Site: brandenburg
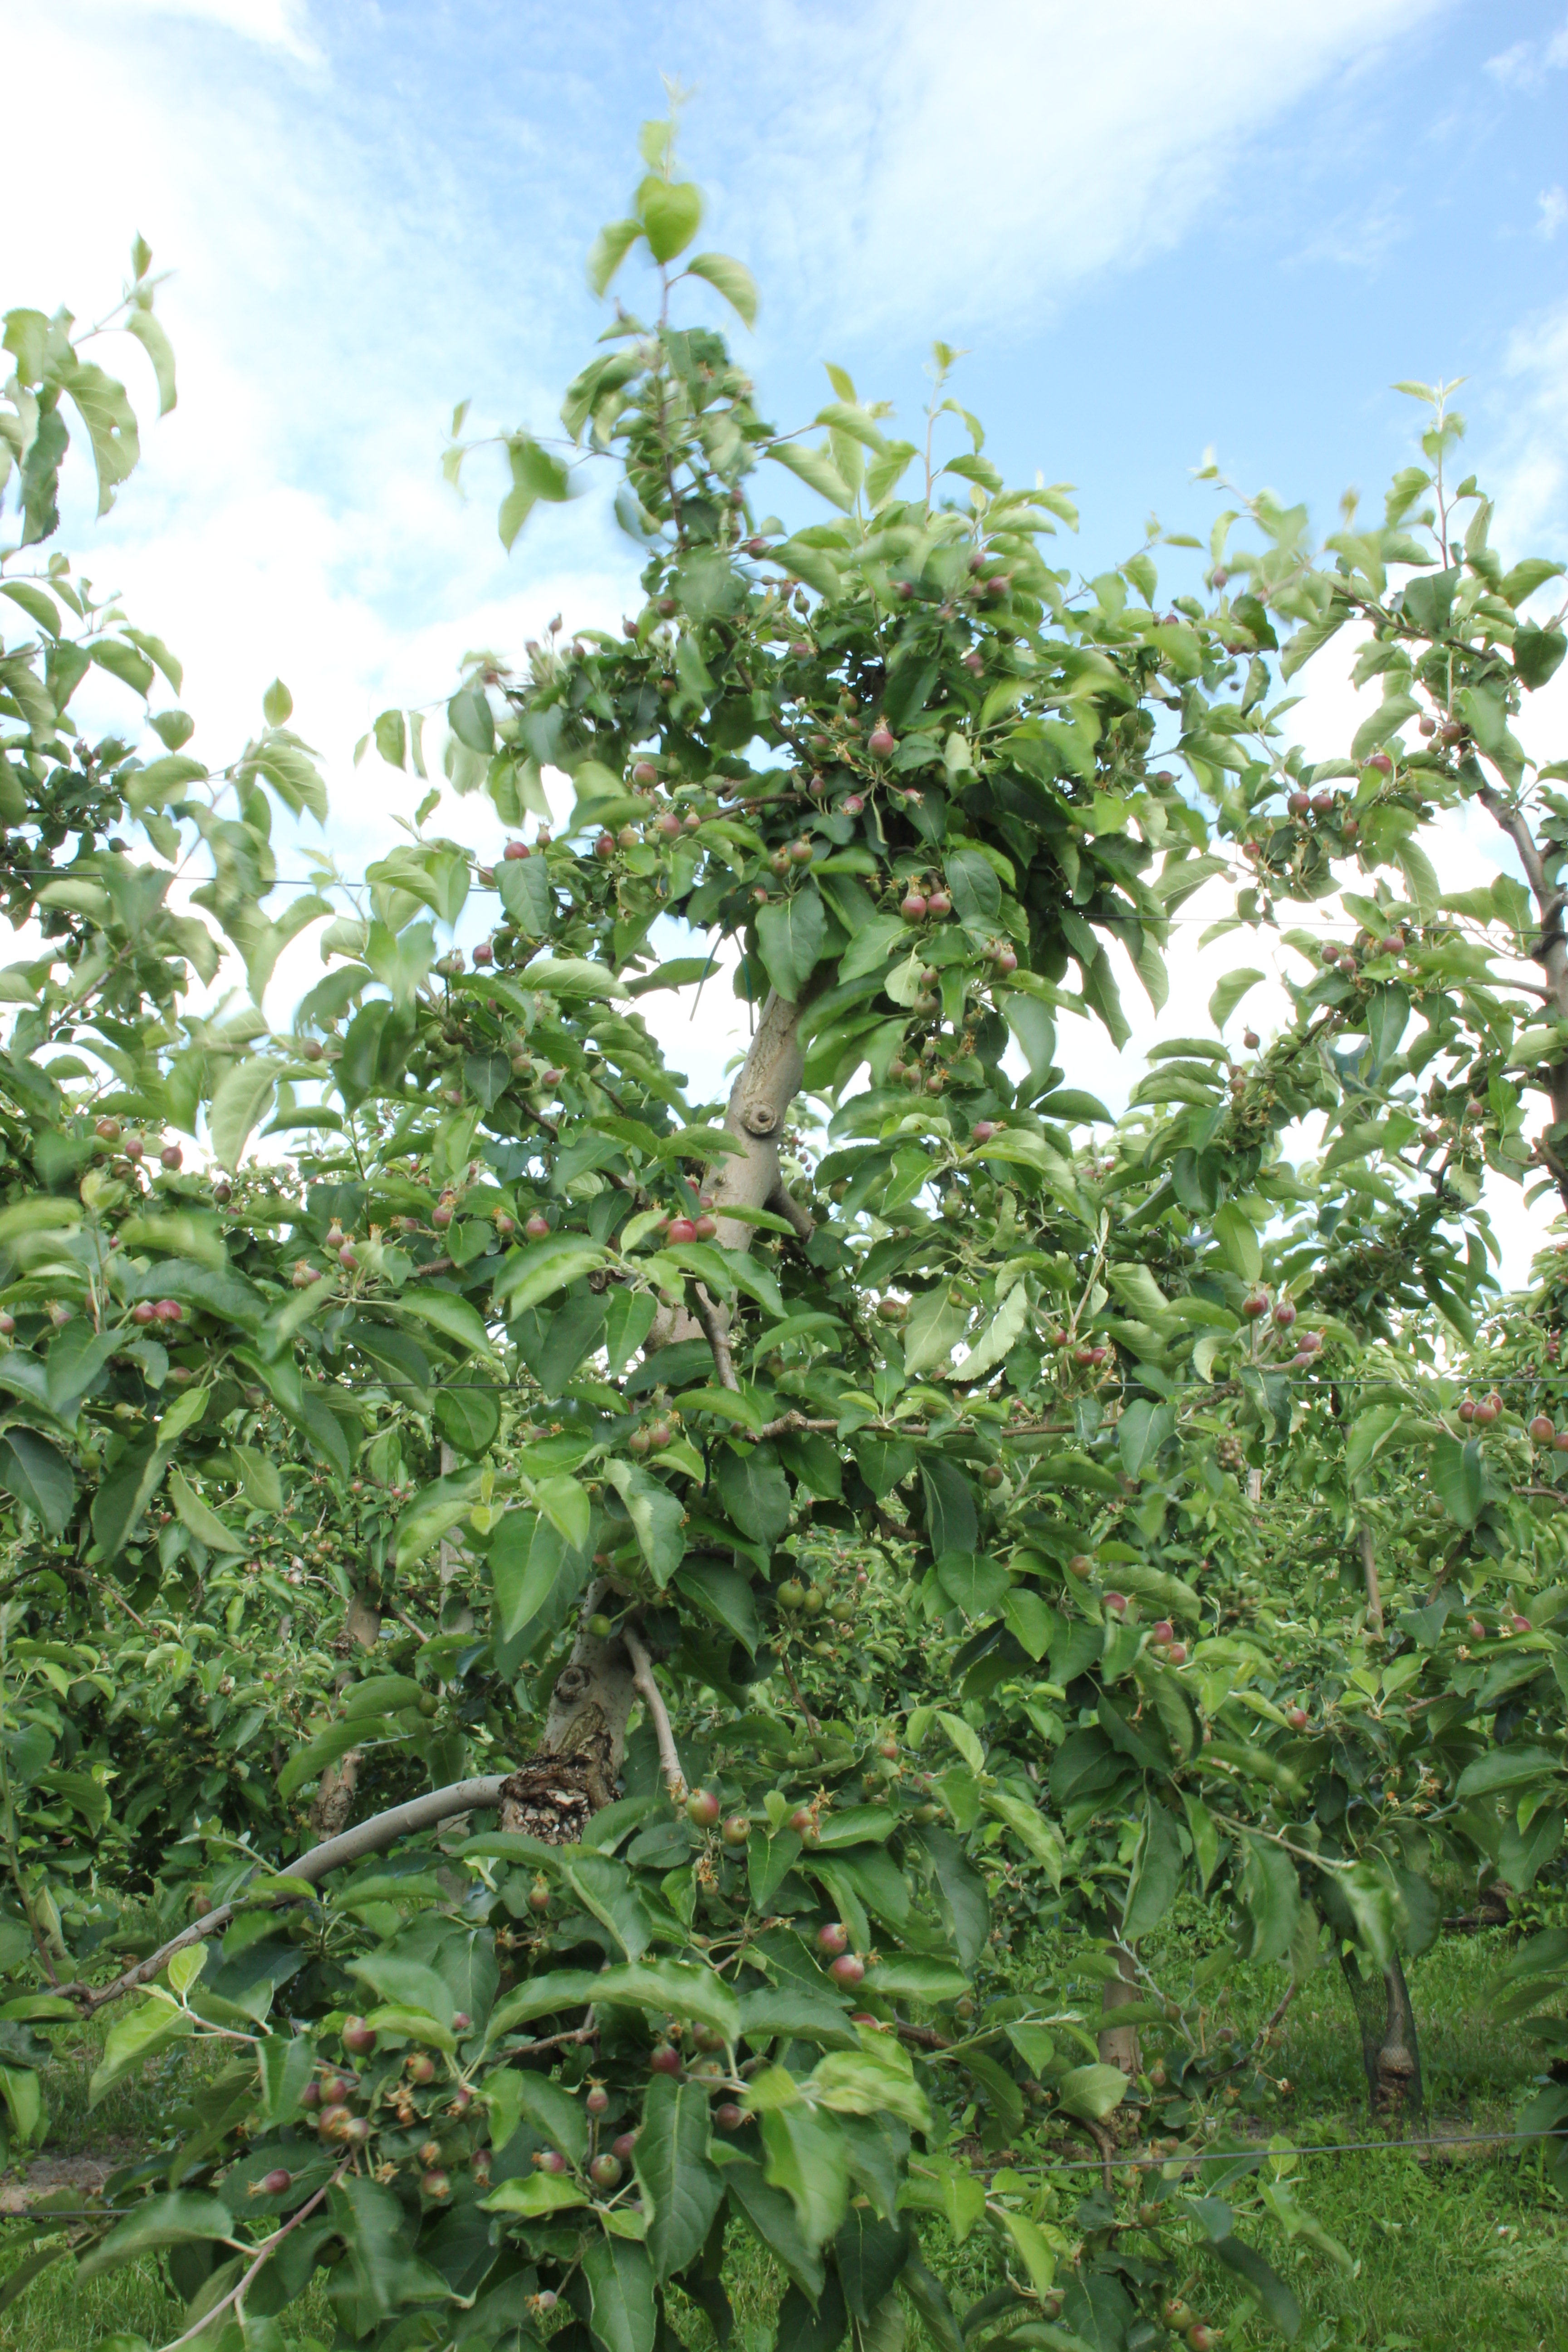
Growth stage (BBCH 72): Development of fruit